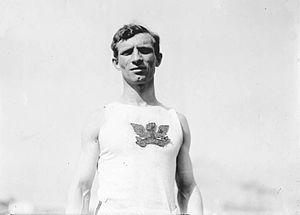
Meyer Prinstein, né le 22 décembre 1878 à Szczuczyn, alors au sein de l'Empire russe, et mort le 10 mars 1925 à New York, est un athlète américain spécialiste du saut en longueur et du triple saut.